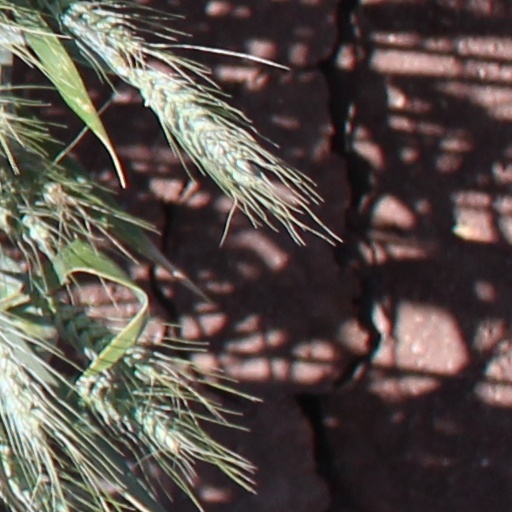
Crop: wheat